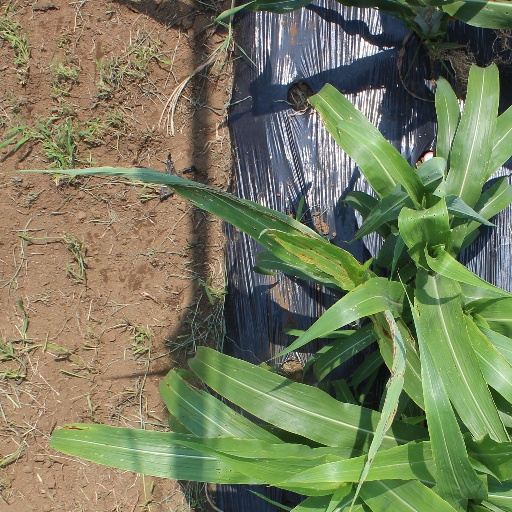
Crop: sorghum